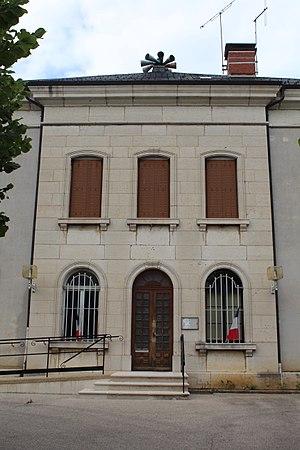
Mairie de Champdor, Champdor-Corcelles.
Champdor est une ancienne commune française, située dans le département de l'Ain en région Auvergne-Rhône-Alpes. Le 1ᵉʳ janvier 2016, elle fusionne avec Corcelles pour former la commune nouvelle de Champdor-Corcelles.